Disentanglement puzzle

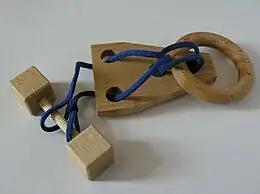
A disentanglement puzzle

Disentanglement puzzles (also called entanglement puzzles, tanglement puzzles, tavern puzzles or topological puzzles) are a type or group of mechanical puzzle that involves disentangling one piece or set of pieces from another piece or set of pieces. Several subtypes are included under this category, the names of which are sometimes used synonymously for the group: wire puzzles; nail puzzles; ring-and-string puzzles; "et al". Although the initial object is disentanglement, the reverse problem of reassembling the puzzle can be as hard as—or even harder than—disentanglement. There are several different kinds of disentanglement puzzles, though a single puzzle may incorporate several of these features.